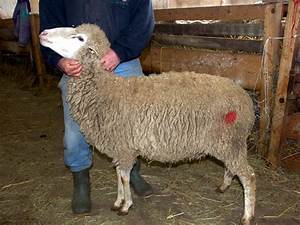
Label: pecora